Edward Gerrard & Sons

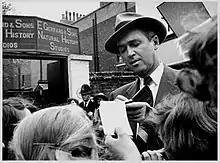
James Stewart outside Gerrards in 1955 during filming of 'The Man who knew too much'

The company was considered one of the finest taxidermy firms in the United Kingdom. One of their more famous mounts, of the greyhound Mick the Miller, is on display in the Natural History Museum at Tring. Among their clients were the British Museum and the Natural History Museum, Dublin.